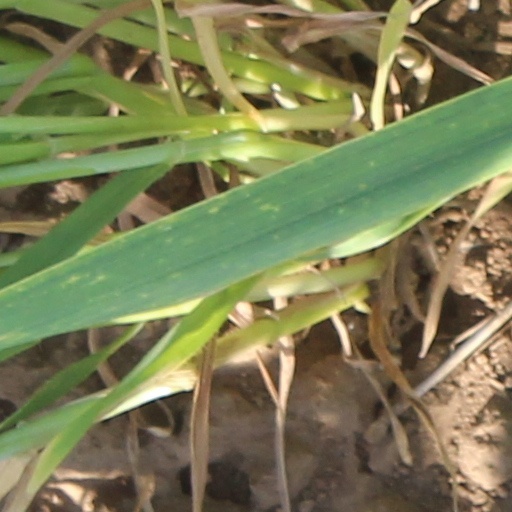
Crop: wheat